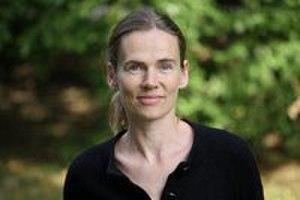
Heike Hennig est une danseuse, chorégraphe et metteuse en scène allemande de la compagnie d'opéra et de danse Heike Hennig &amp
Heike Hennig est une danseuse, chorégraphe et metteuse en scène allemande de la compagnie d'opéra et de danse Heike Hennig & Co.